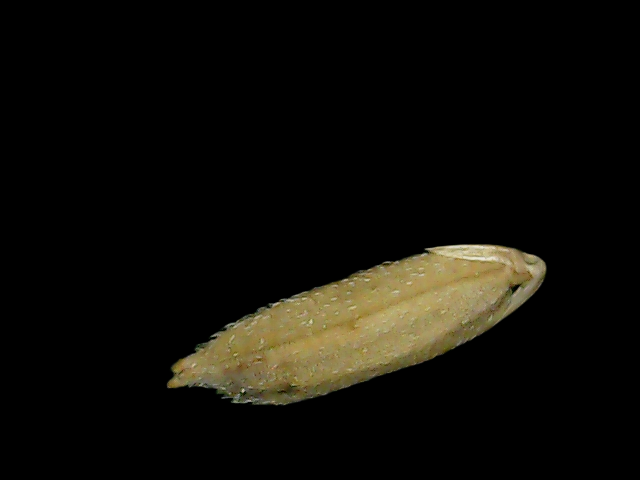
Rice variety: Bd49